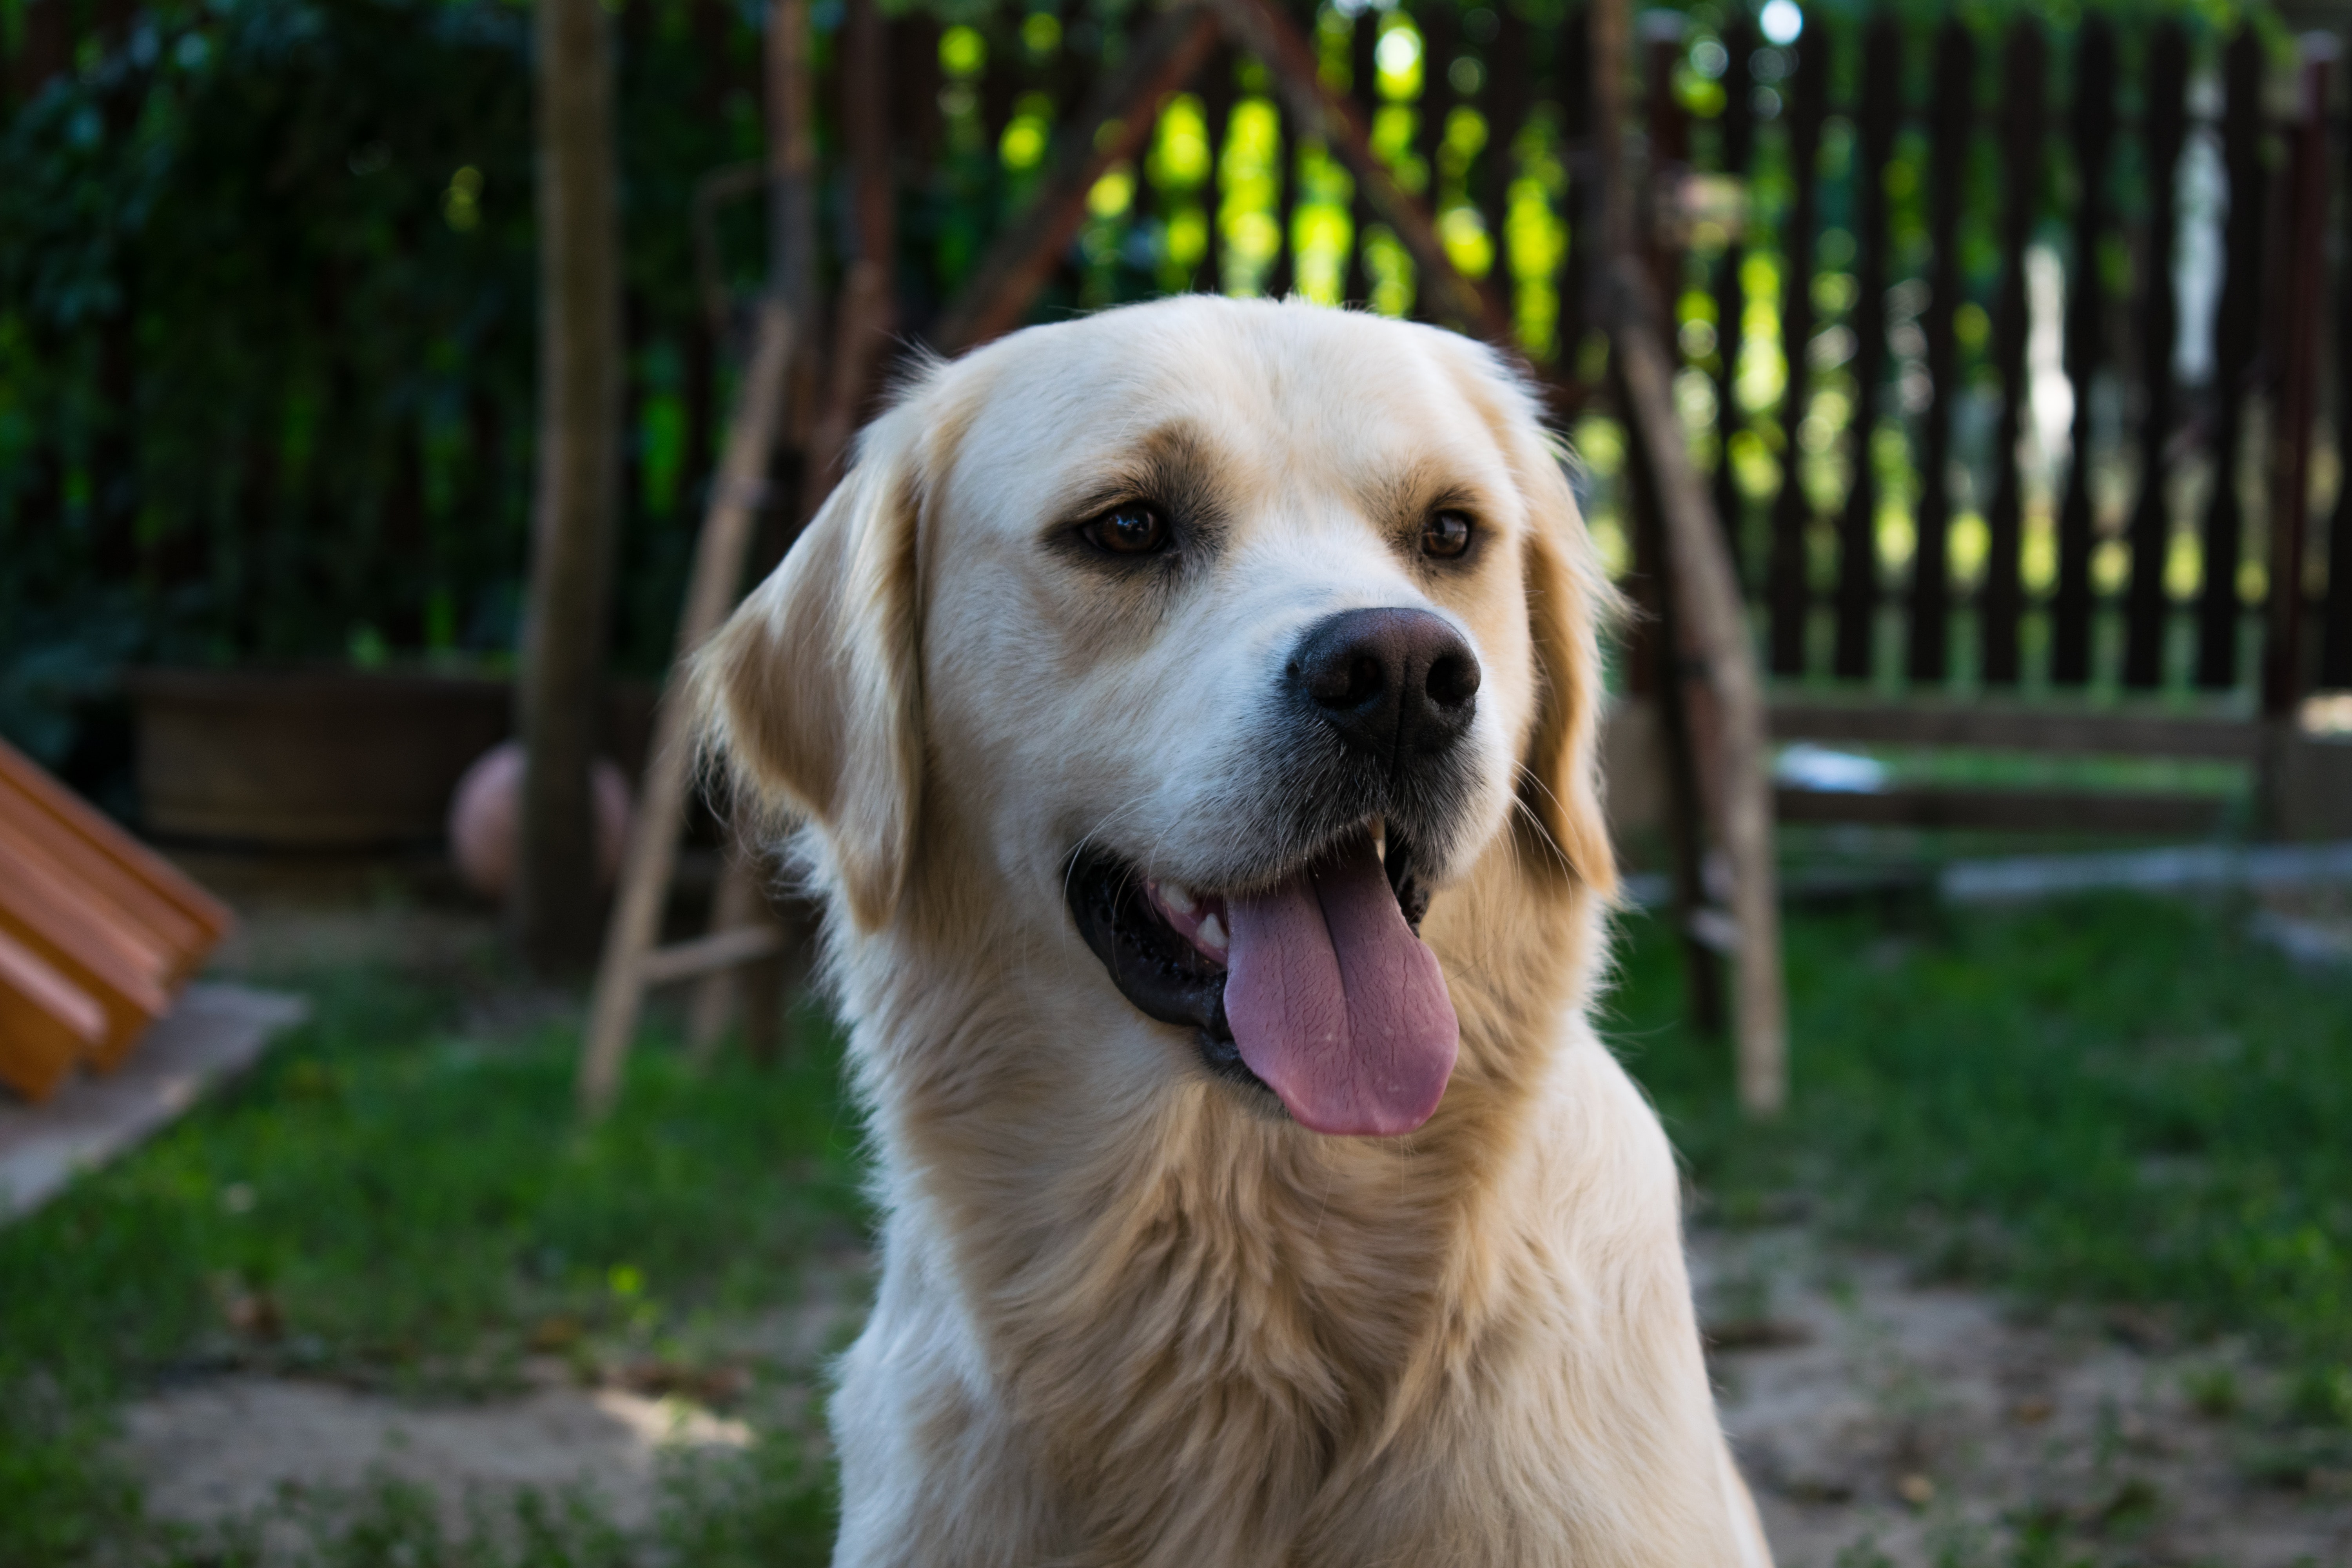
dog, mammal, vertebrate, dog breed, canidae, labrador retriever, retriever, golden retriever, carnivore, sporting group, nose, snout, companion dog, fawn, ancient dog breeds, hunting dog, whiskers